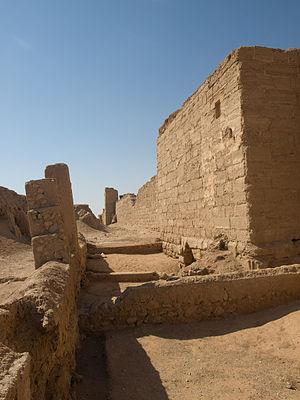
Rue du rempart au Sud de la domus ecclesiae à Doura Europos.
Le site archéologique de Doura Europos, appelé maintenant Europos-Doura, proche du village de Salhieh, est situé à l'extrême est de la Syrie sur le moyen Euphrate, à 24 kilomètres au nord du site archéologique de Mari et à 35 kilomètres de la frontière irakienne. Des peintures murales y ont été découvertes le 30 mars 1920 par un corps expéditionnaire britannique dirigé par le capitaine Murphy, pressé par les troupes de Fayçal Iᵉʳ d'Irak, et qui cherchait un refuge. Par la suite, le site a été appelé par Michel Rostovtzeff, la « Pompéi du désert ». La synagogue de Doura Europos est probablement le monument le plus publié de ce site.